Ian Bell

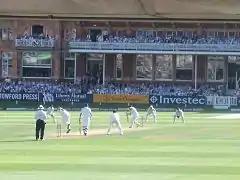
Bell scores a century during the 2013 Lord's Test with a push to point

By the time the Ashes came around, Bell had a regular place at No. 6 in the team. Throughout the series there were talks of a possible leap up the order, in front of an out-of-form Paul Collingwood. He started off the series well, and progressed throughout the series with many elegant drives, cuts and pulls. However it was not until the 5th Test in Sydney that he could score his first Ashes century after eleven 50s. Bell was one of England's finest with the bat, and helped to contribute to a 3–1 series victory, England's first in Australia since Mike Gatting's men in 1986/87.